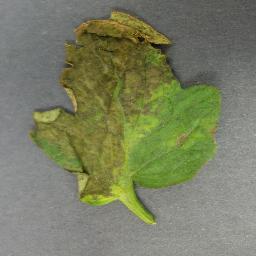
Label: Tomato___Bacterial_spot